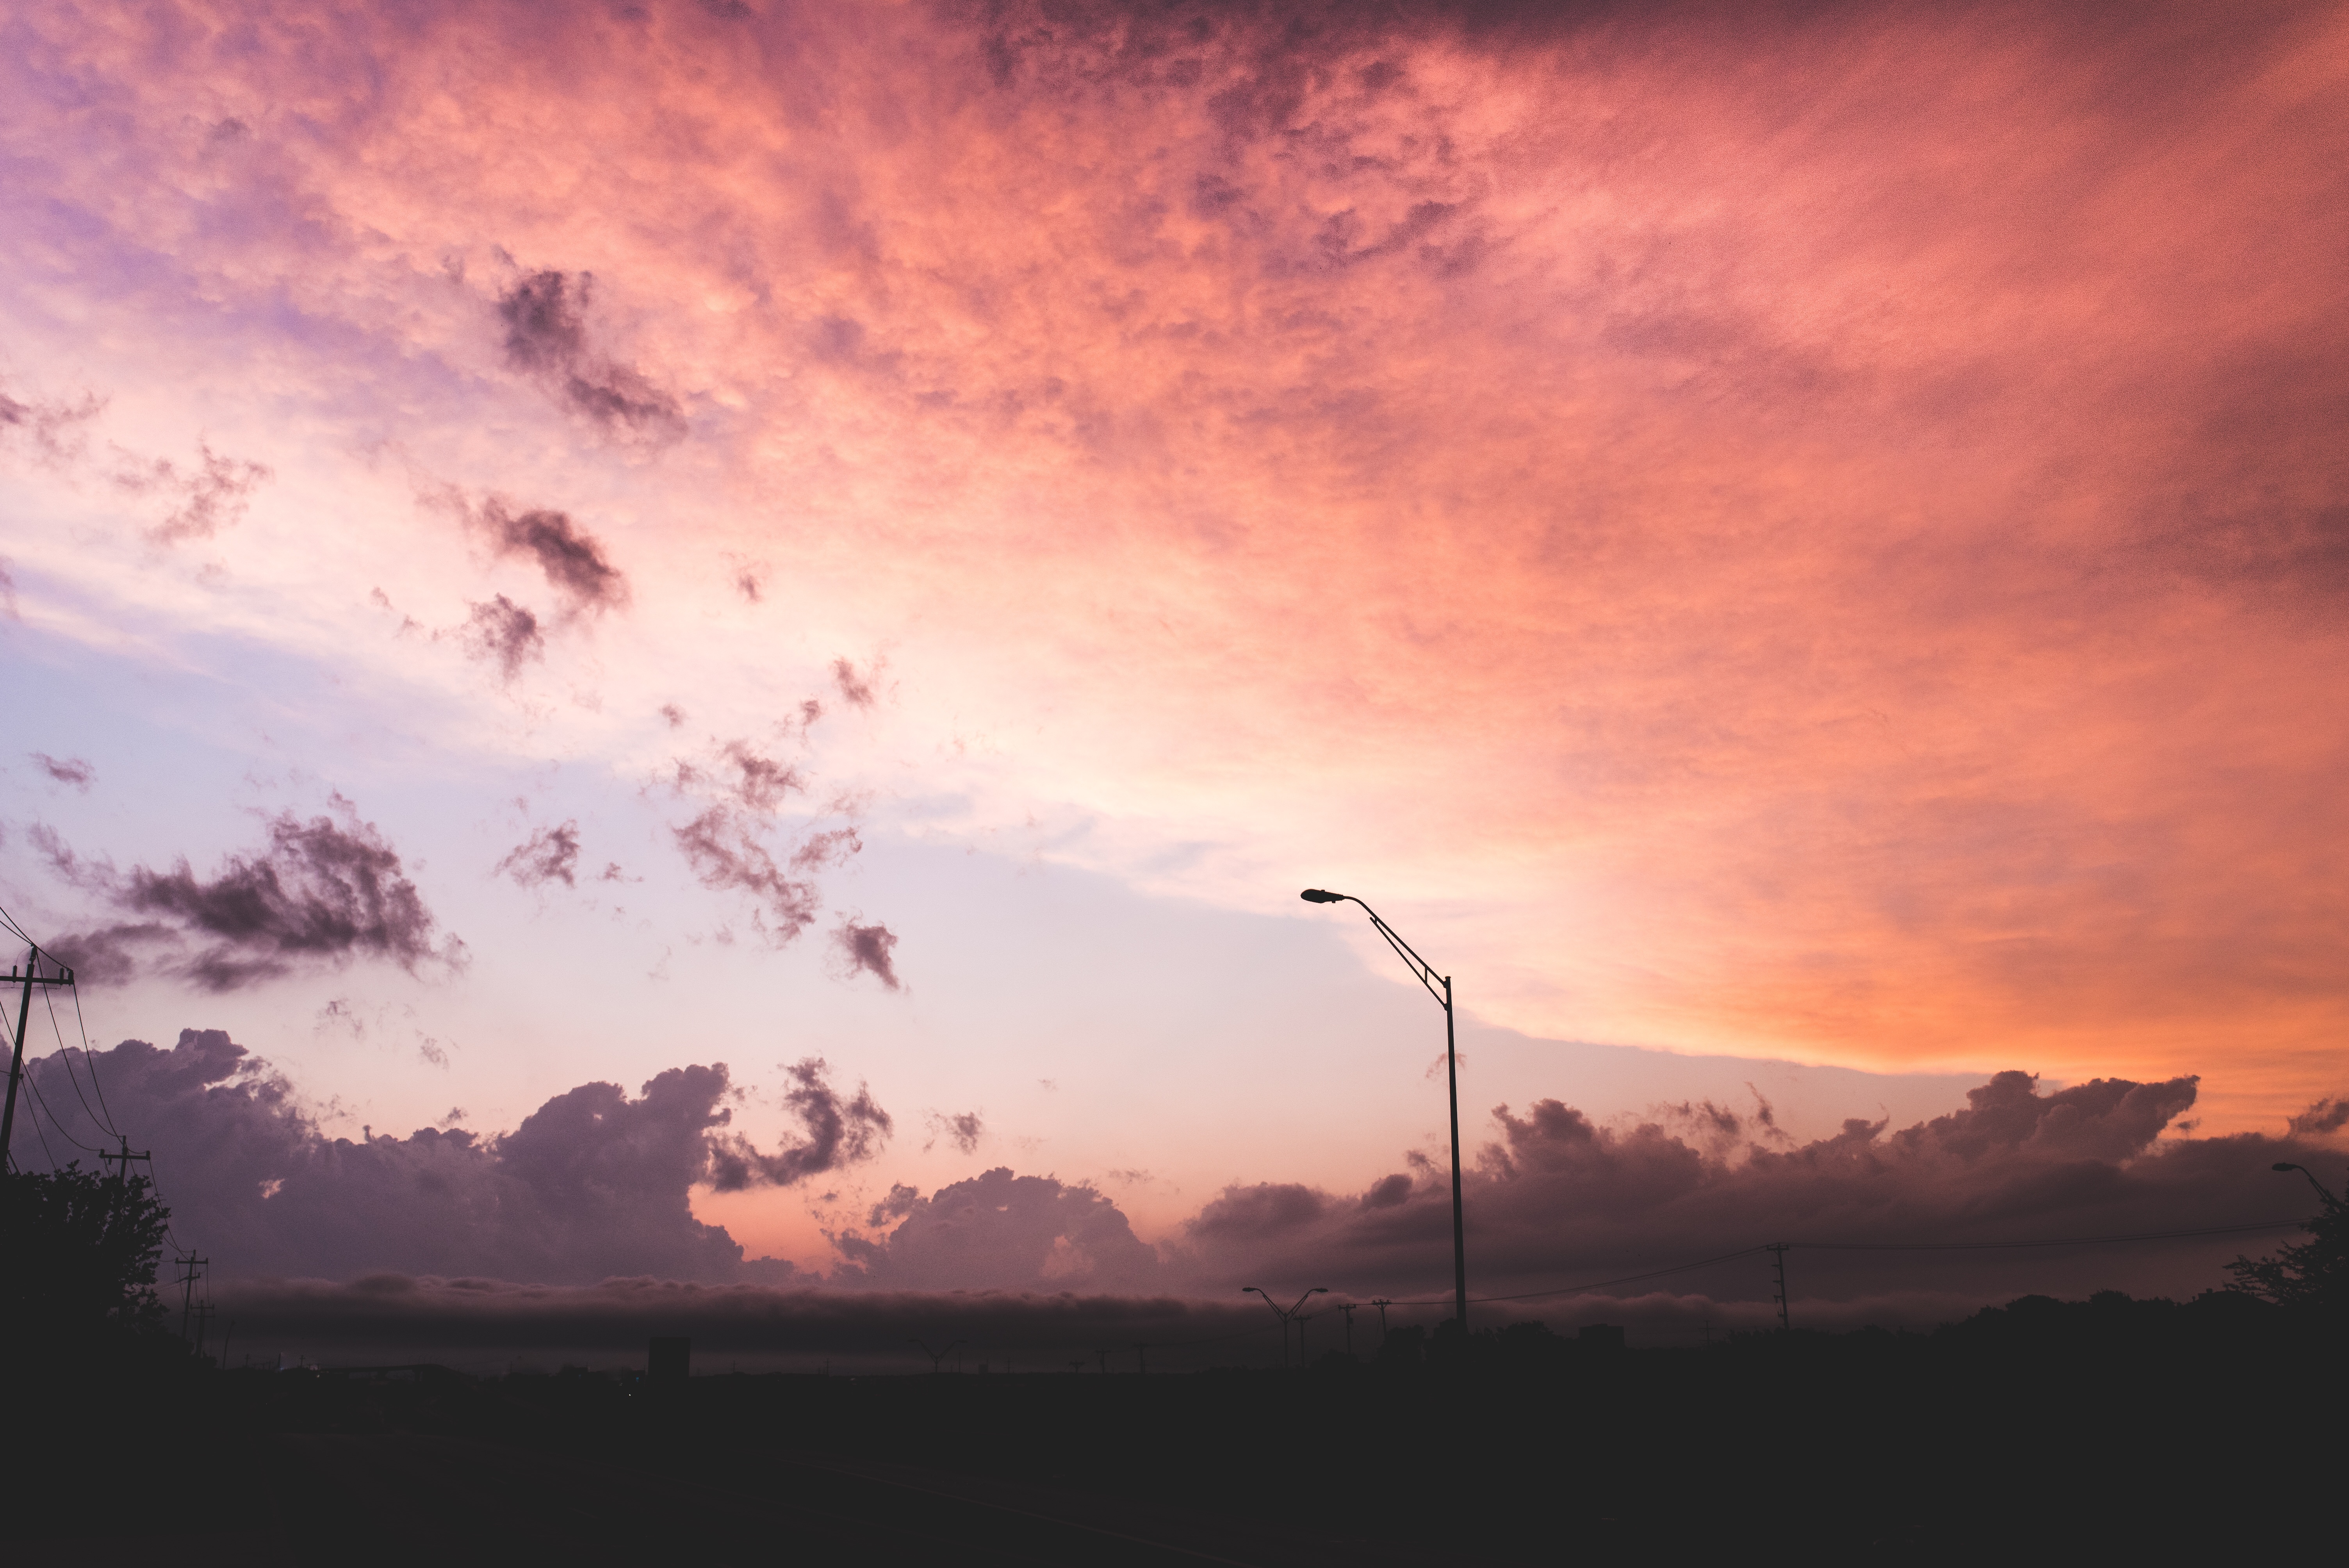
horizon, cloud, sky, sun, sunrise, sunset, sunlight, morning, dawn, atmosphere, dusk, evening, afterglow, meteorological phenomenon, atmospheric phenomenon, red sky at morning